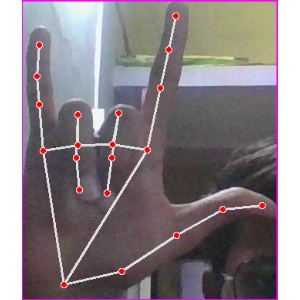
अक्षर: व